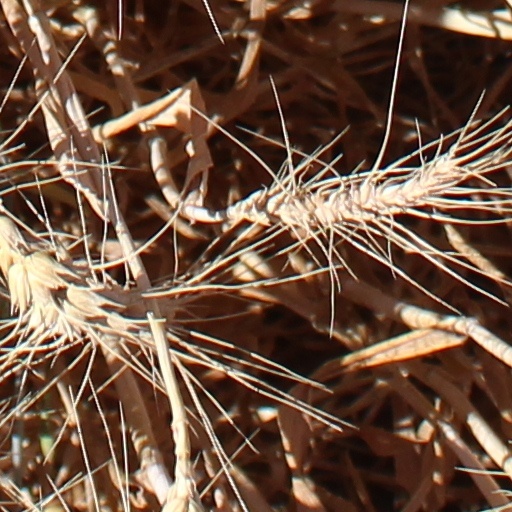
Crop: wheat